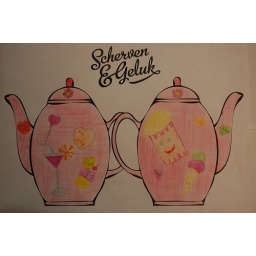
Dit ontwerp is gemaakt door Myrthe van der Linden, leerling aan het CSG Bornego in Sneek.